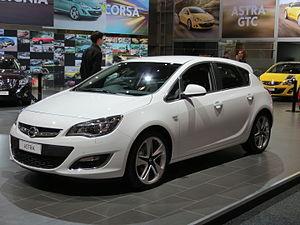
L’Opel Astra est une voiture compacte, coupé et break de la marque allemande Opel qui est produite depuis 1991. L'Astra remplace l'Opel Kadett.